Aaron Gordon

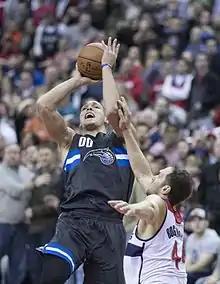
Gordon with the Magic in March 2017

On December 14, 2016, Gordon scored a career-high 33 points in a 113–108 loss to the Los Angeles Clippers. On February 18, 2017, he participated in his second consecutive Slam Dunk Contest, but failed to make it past the first round. On March 31, 2017, he scored 20 of his 32 points in the first half of the Magic's 117–116 loss to the Boston Celtics. He also had 16 rebounds in the game. In the Magic's season finale on April 12, Gordon had 32 points and 12 rebounds in a 113–109 win over the Detroit Pistons.